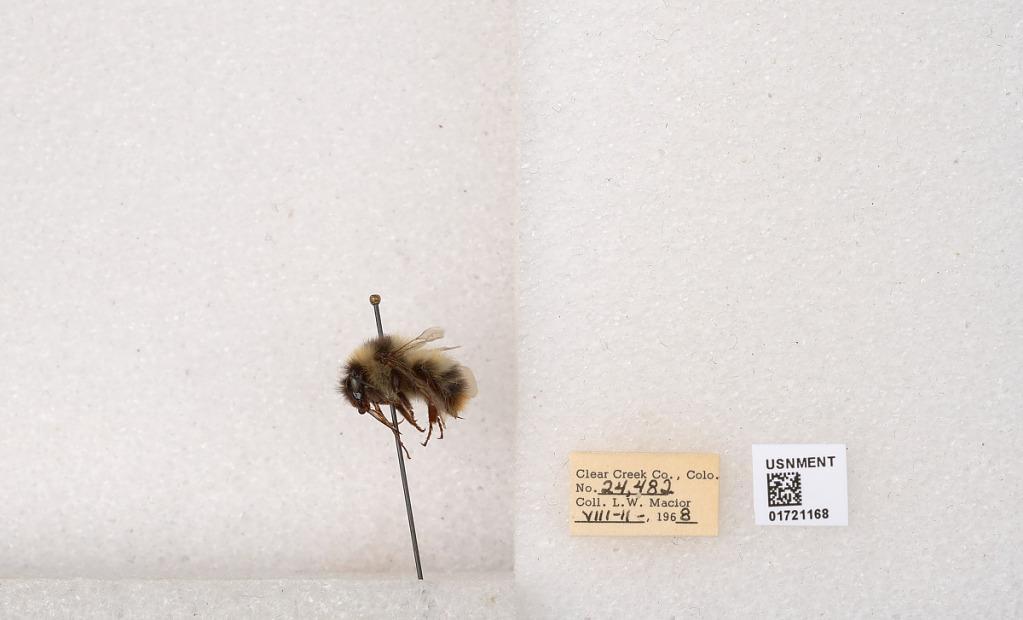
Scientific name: Bombus kirbyellus
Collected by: L. Macior
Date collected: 1968-8-11
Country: United States
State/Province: Colorado
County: Clear Creek
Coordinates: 39.6891, -105.644